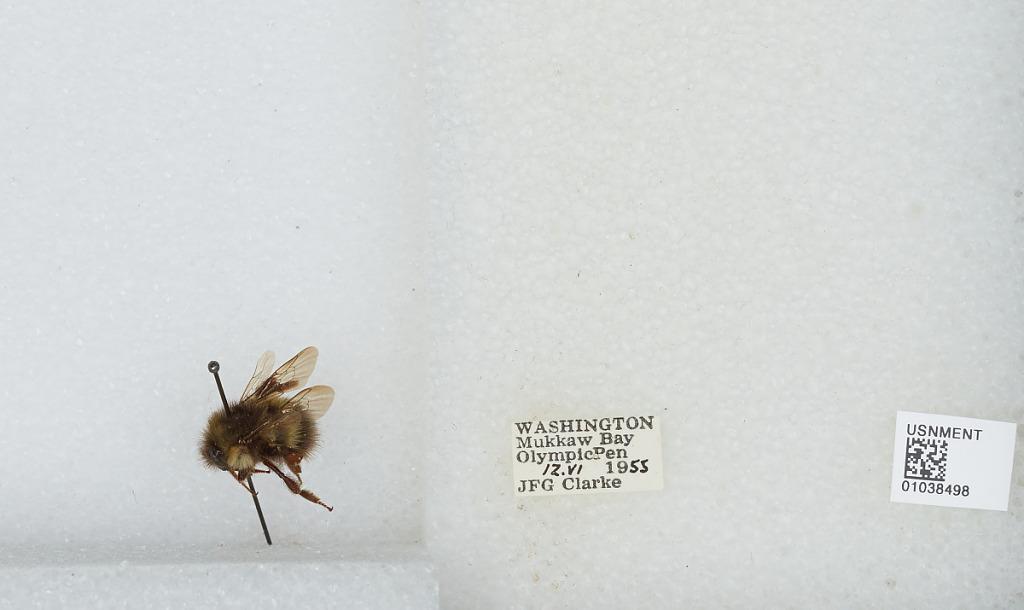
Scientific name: Bombus (Pyrobombus) sitkensis Nylander
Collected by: J. Clarke
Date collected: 1955-6-12
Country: United States
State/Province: Washington
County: Clallam
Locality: Mukkaw Bay, Olympic Peninsula
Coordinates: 48.3664, -124.613